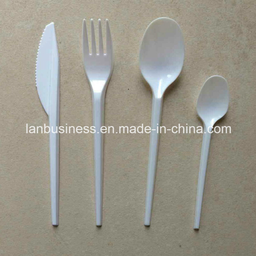
Label: plastic